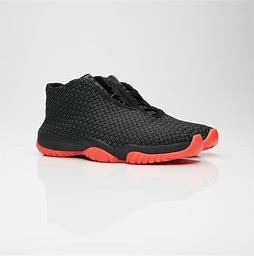
Brand: Jordan
Model: Future